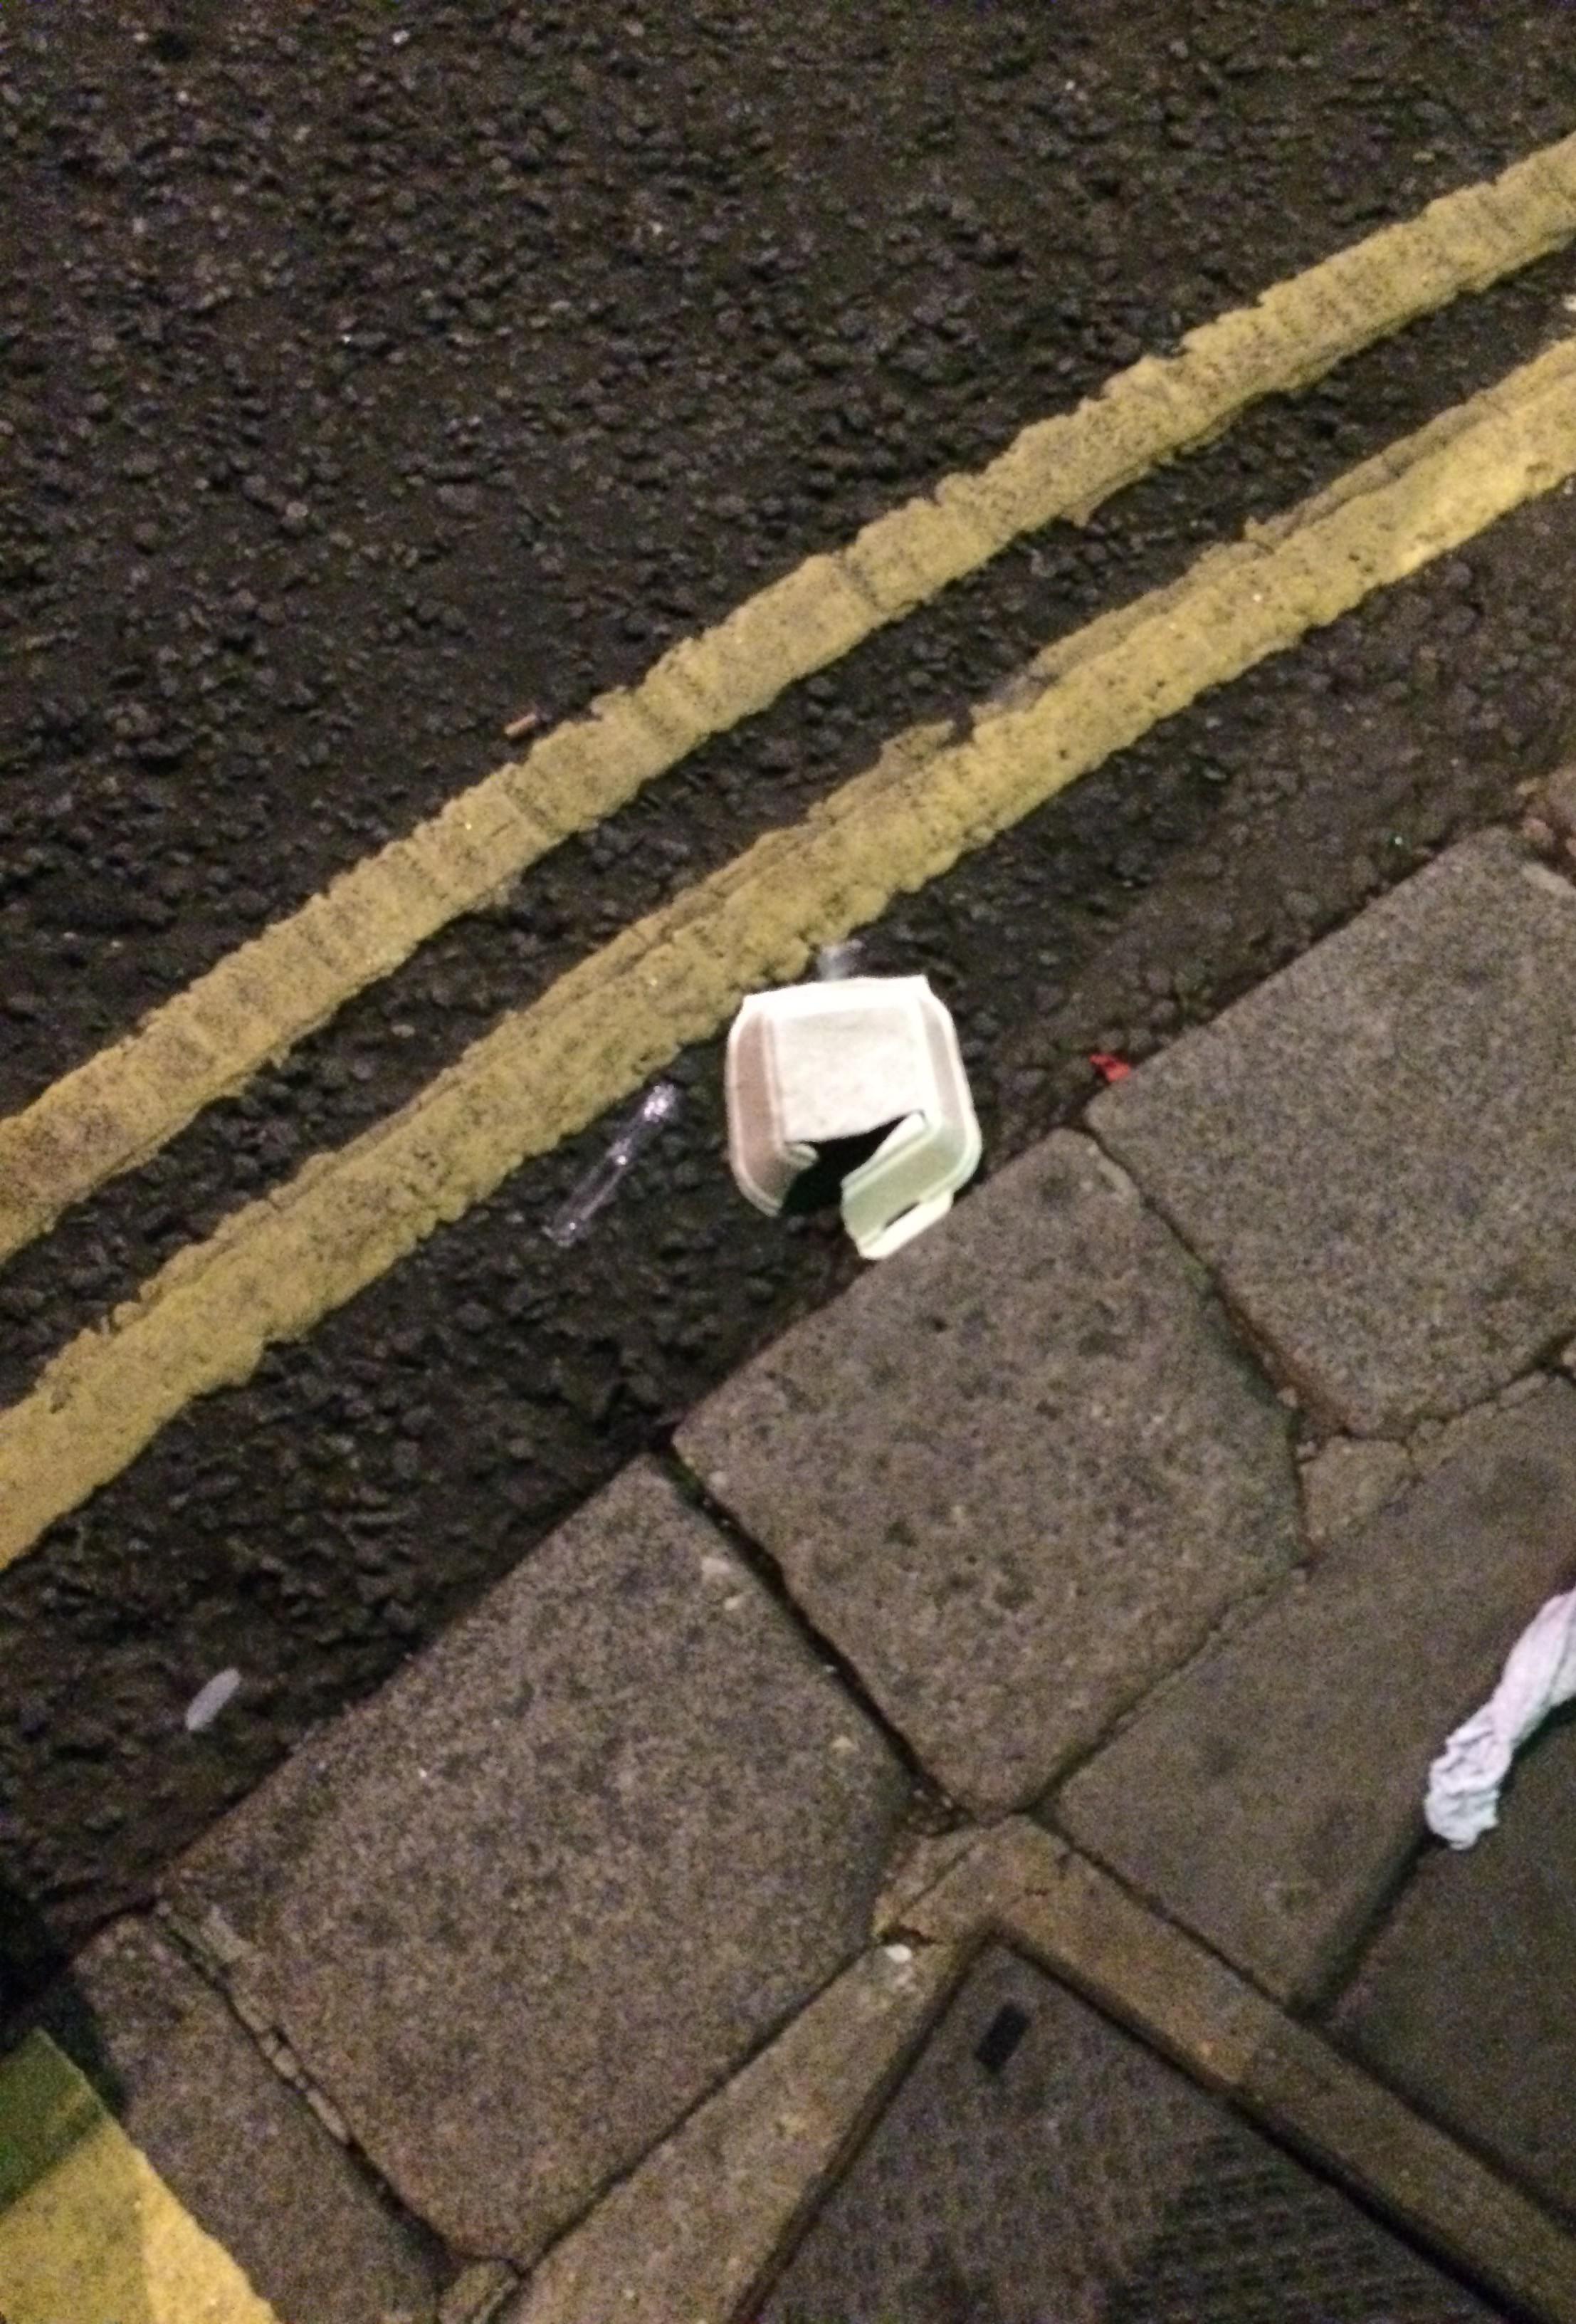
Object: Foam food container (Plastic container)

Object: Plastic film (Plastic bag & wrapper)

Object: Normal paper (Paper)

Object: Cigarette (Cigarette)